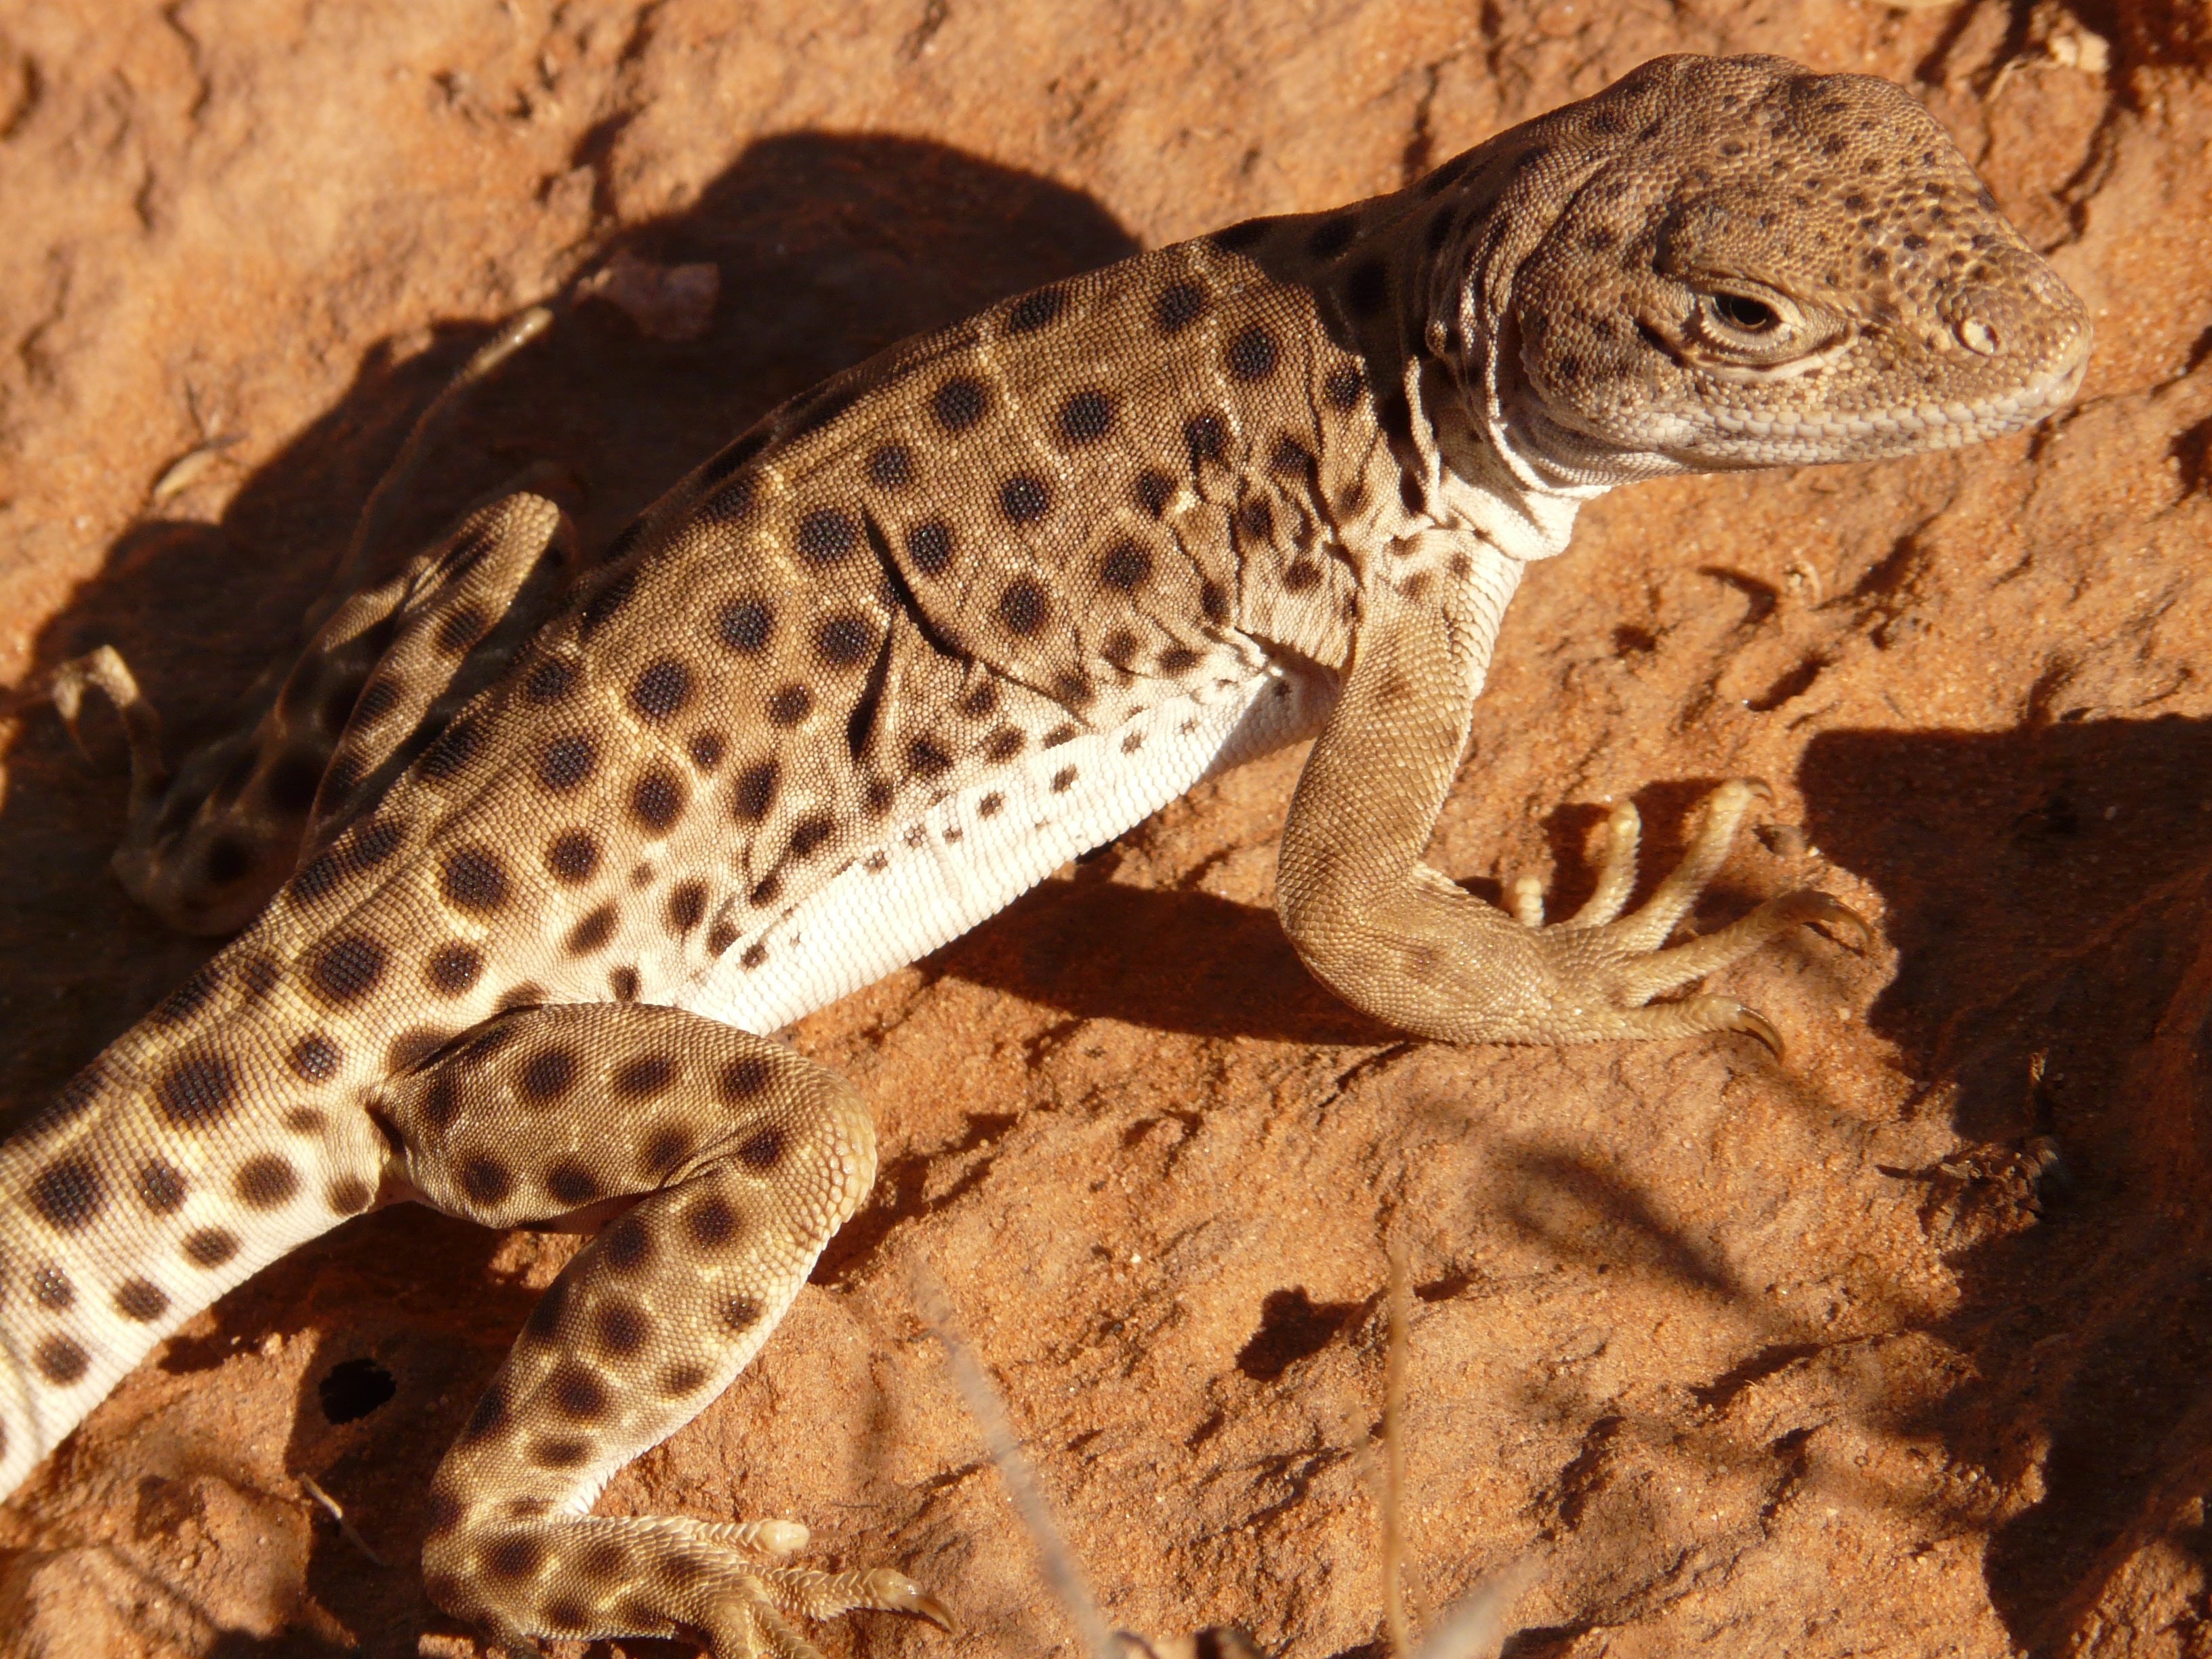
vertebrate, reptile, terrestrial animal, lizard, scaled reptile, gecko, iguanidae, iguania, collared lizard, adaptation, Common collared lizard, desert iguana, organism, wildlife, dragon lizard, rock